United States–Taliban deal

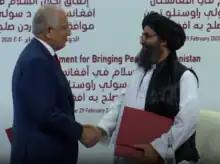

The intra-Afghan negotiations were scheduled to begin on March 10, 2020 in Oslo, Norway. The composition of the Afghan government negotiating team was not determined, because the results of the 2019 Afghan presidential election were disputed. The deal required the Afghan government to release 5,000 Taliban prisoners by the start of the talks, in a prisoner exchange for 1,000 government soldiers held by the Taliban.